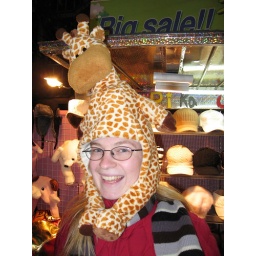
Katie in another cute hat